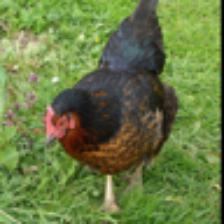
Label: NonHuman